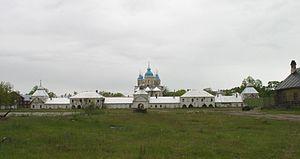
Le monastère de Konevets est un monastère orthodoxe russe situé sur l'île de Konevets dans le lac Ladoga en Carélie.
La liste des châteaux en Russie est non exhaustive, et regroupe des châteaux fortifiés et monastères fortifiés construits en Russie. Elle ne prend pas en compte les châteaux d'agréments, les résidences impériales et les palais princiers ou particuliers.